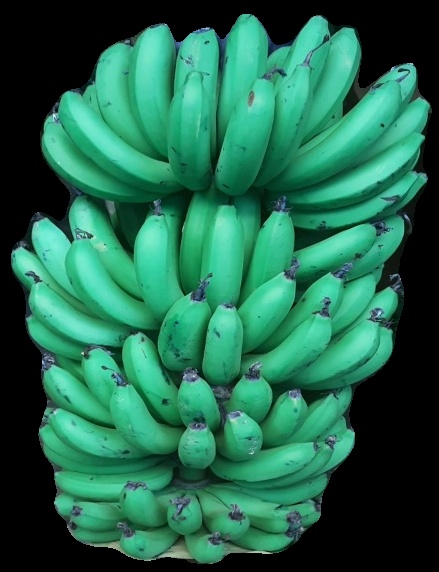
Variety: pachbale
Grade: grade1